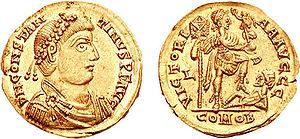
La recherche historique ancienne regroupait sous l’expression « invasions barbares » ou grandes invasions les mouvements migratoires des populations germaniques, hunniques et autres, à partir de l’arrivée des Huns dans l’Est de l’Europe centrale aux environs de 375 jusqu’à celles des Lombards en Italie en 568 et des Slaves dans l’Empire romain d’Orient en 577. Dans la recherche historique moderne, les différentes langues européennes ont renoncé au substantif « invasions » et à l’adjectif « barbares », préférant des expressions comme « migration des peuples » ou « période des migrations ». En français, on utilise encore, par conservatisme linguistique l’expression « invasions barbares », non avec une connotation péjorative mais en référence au barbaricum, mot par lequel les auteurs romains désignaient ce qui était hors de leur imperium ; de toute manière, les découpages historiques sont avant tout des conceptions de l’esprit et reposent sur des conventions.
Stilicon, né vers 360 près de Constantinople, mort le 22 août 408 à Ravenne, est un militaire et homme politique romain d'origine barbare sous les règnes de Théodose, empereur d'Orient de 379 à 395, et de ses fils Honorius et Arcadius.
1ᵉʳ janvier : invasion générale de la Gaule par les Germains. Stilicon ne peut contenir les infiltrations, facilitées par le gel du Rhin, des Vandales, Suèves, Alains et Burgondes, venus de la vallée de la Tisza et de la Silésie, chassés par les Huns. Les Francs, qui défendaient le secteur, se font rapidement déborder par le nombre. Worms, Mayence, Cologne et les autres places fortes de la frontière sont prises et mises à sac. Quelques-uns des Barbares se fixent sur le Rhin. Les autres ravagent la Gaule pendant deux ans, puis passent en Espagne en 409.